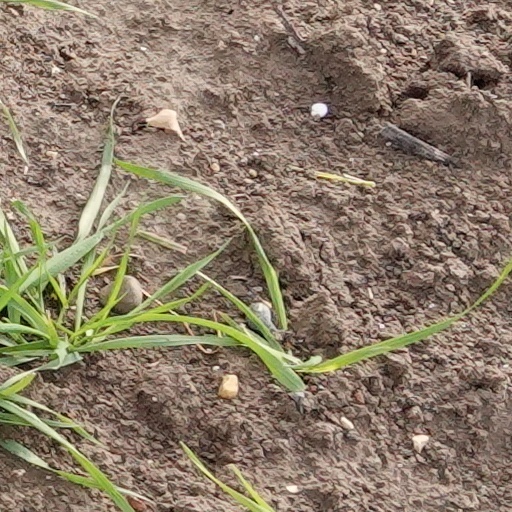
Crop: wheat